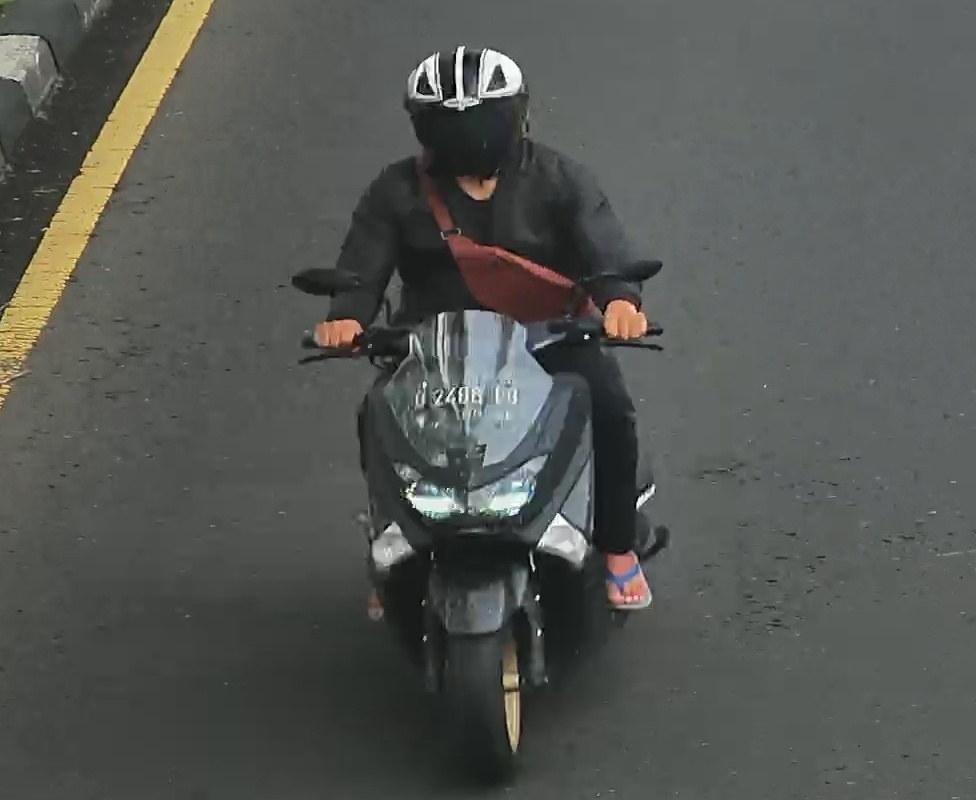
person-with-helmet: 1
person-without-helmet: 0